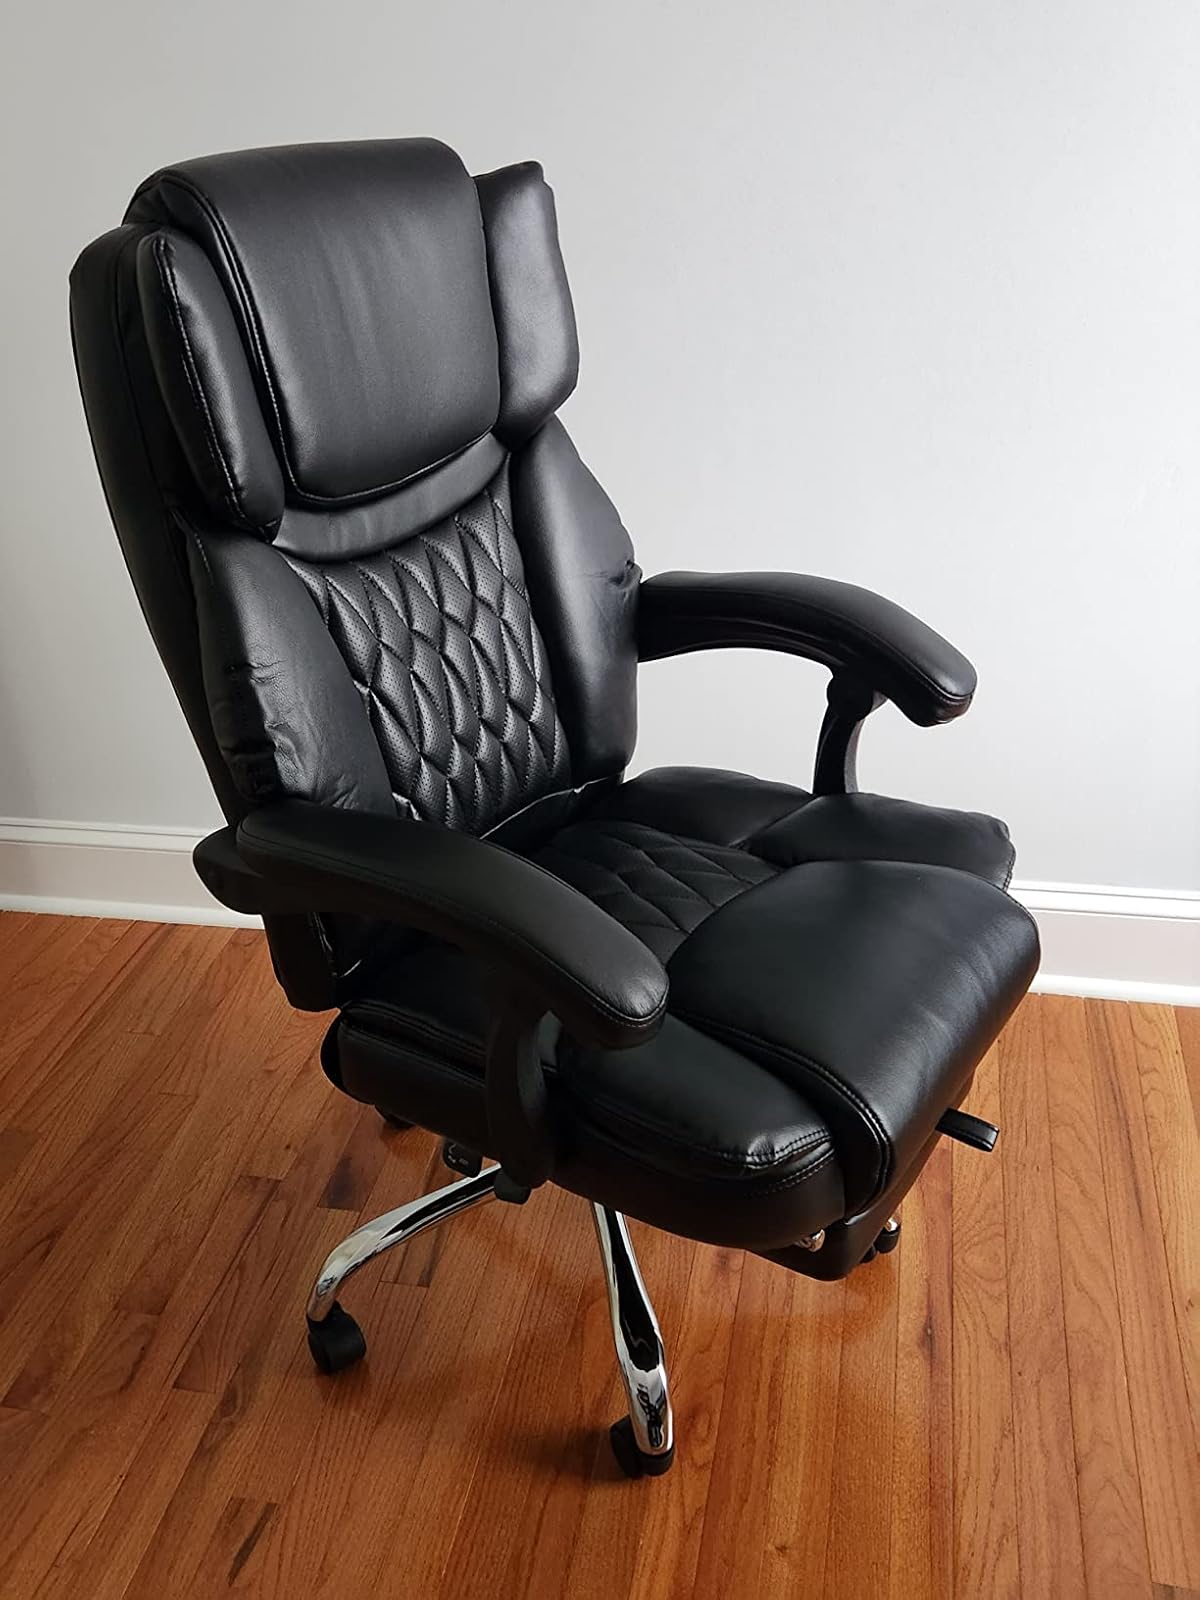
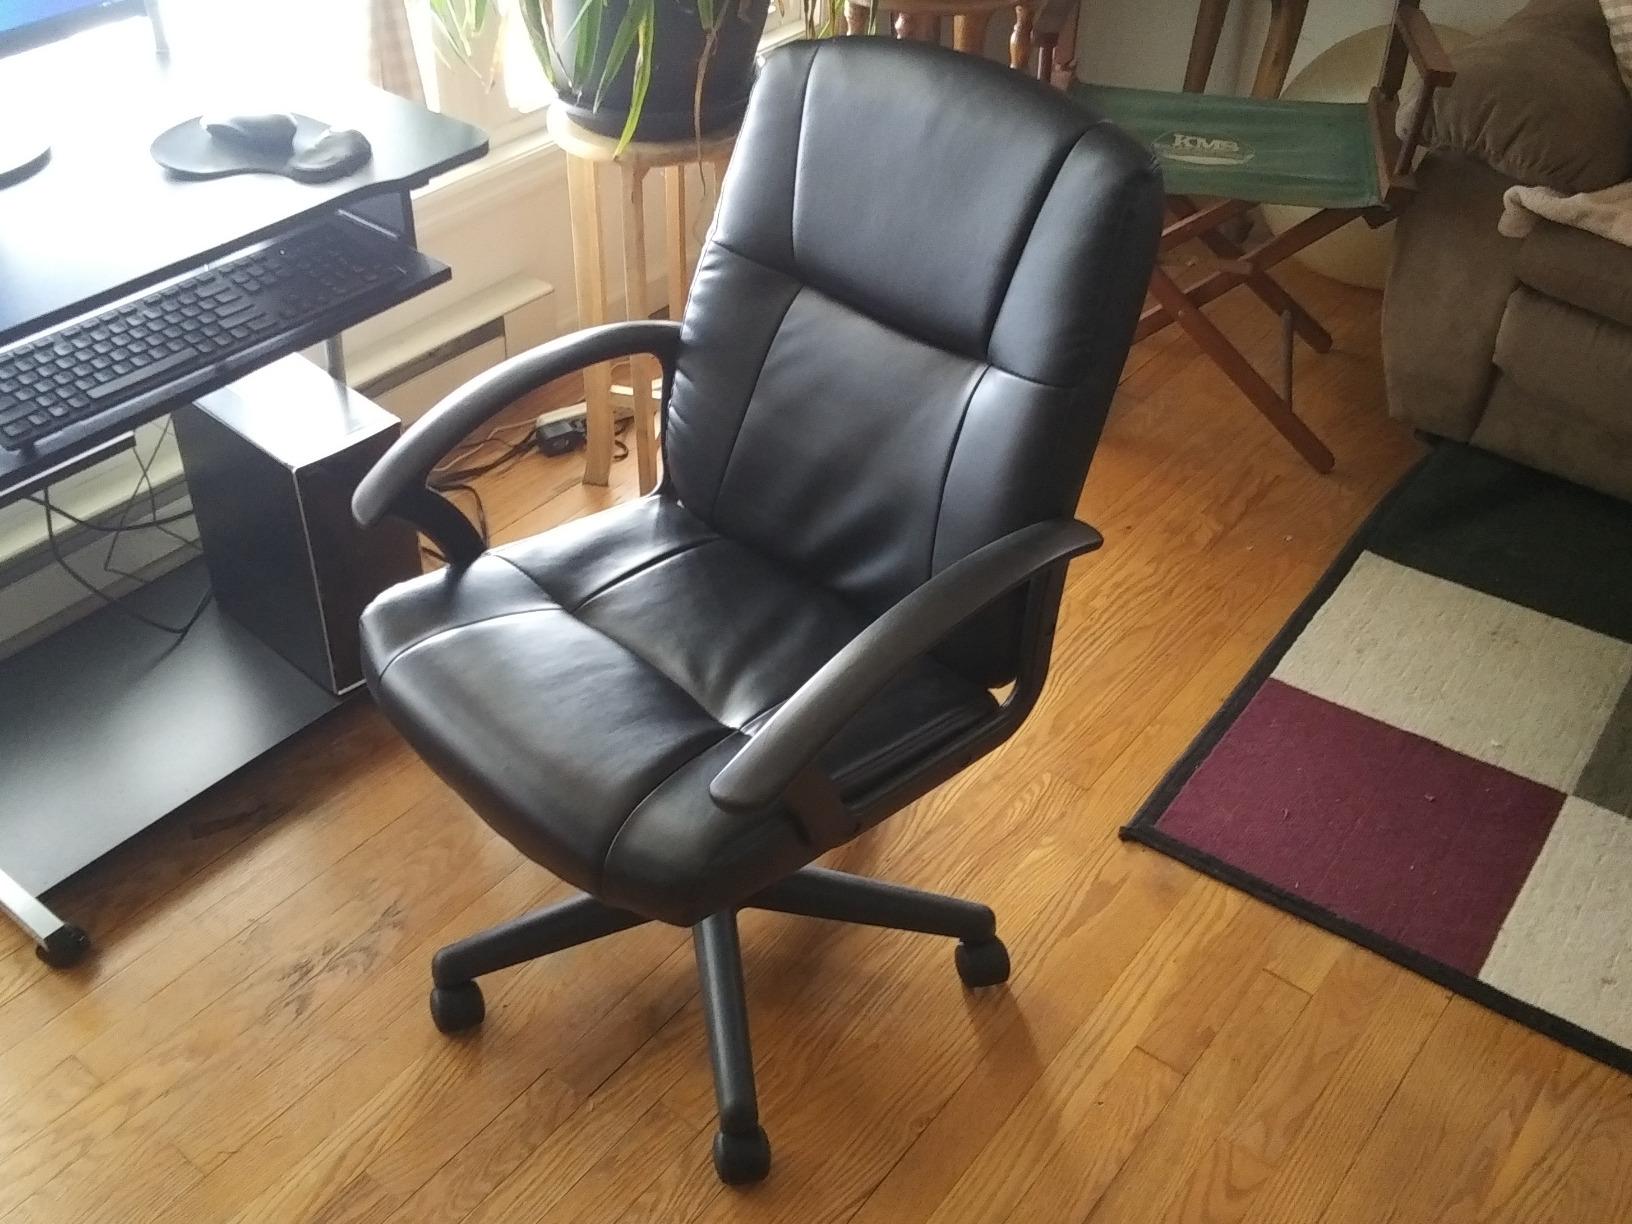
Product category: items_chair
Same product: no